Sullorsuaq Strait

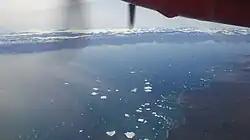
Sullorsuaq Strait looking from the northeast with Nuussuaq Peninsula shoreline on the foreground and Qeqertarsuaq Island on the horizon.

The strait separates Nuussuaq Peninsula in the northeast from Qeqertarsuaq Island in the southwest. The strait waterway connects inner Disko Bay in the southeast with Baffin Bay in the northwest. Qeqertarsuatsiaq Island is located in the northeastern mouth of the strait, where it opens into Baffin Bay. At the southeastern end, the large Alluttoq Island is located in the outlet of the strait, at the confluence with Disko Bay.